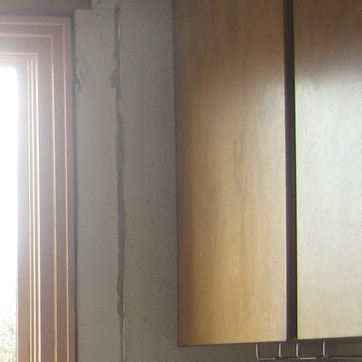
Material: wood